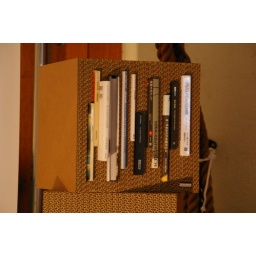
books in shelf blocks